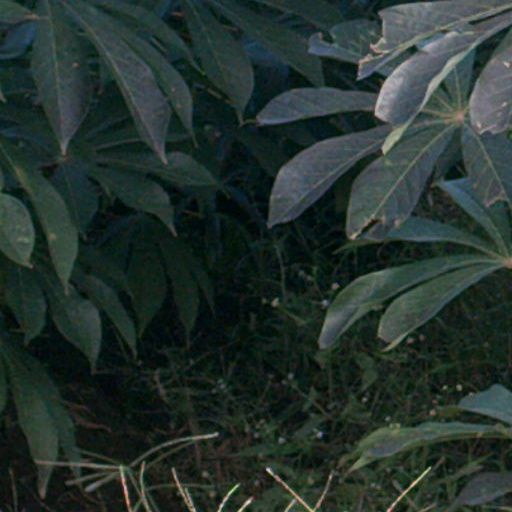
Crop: cassava